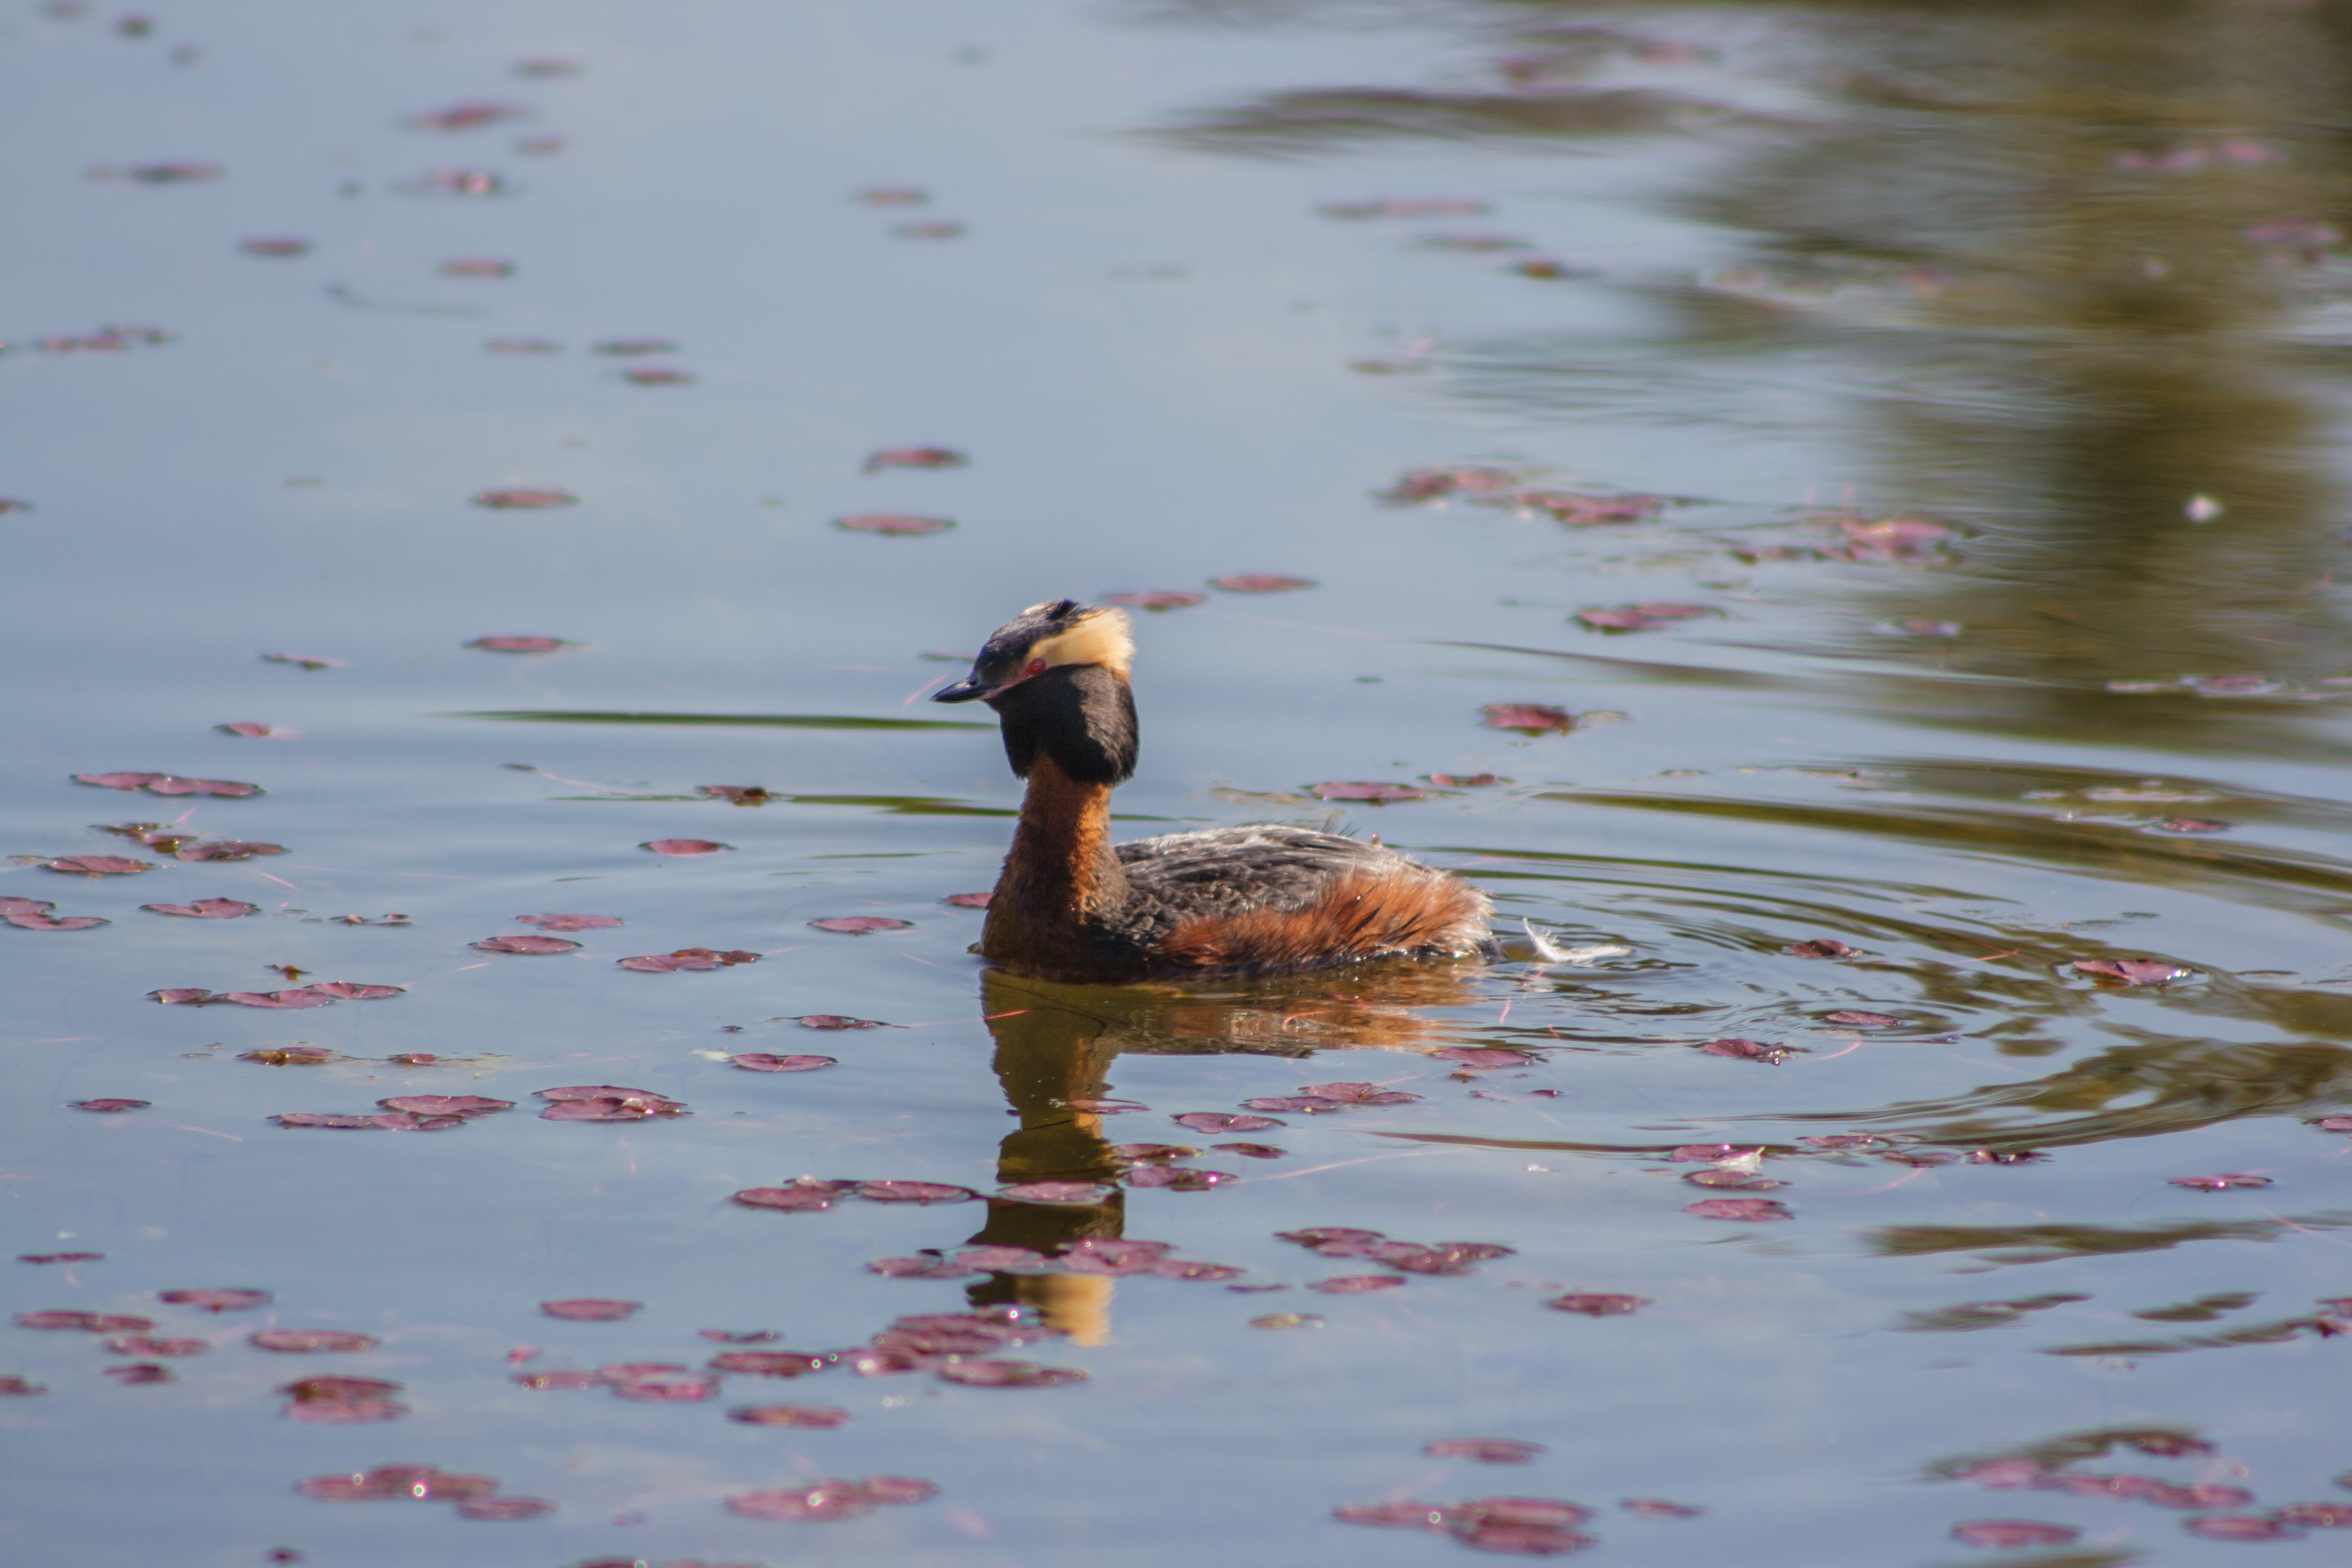
bird, duck, water bird, water, beak, waterfowl, ducks, geese and swans, wildlife, reflection, feather, mergus, lake, wing